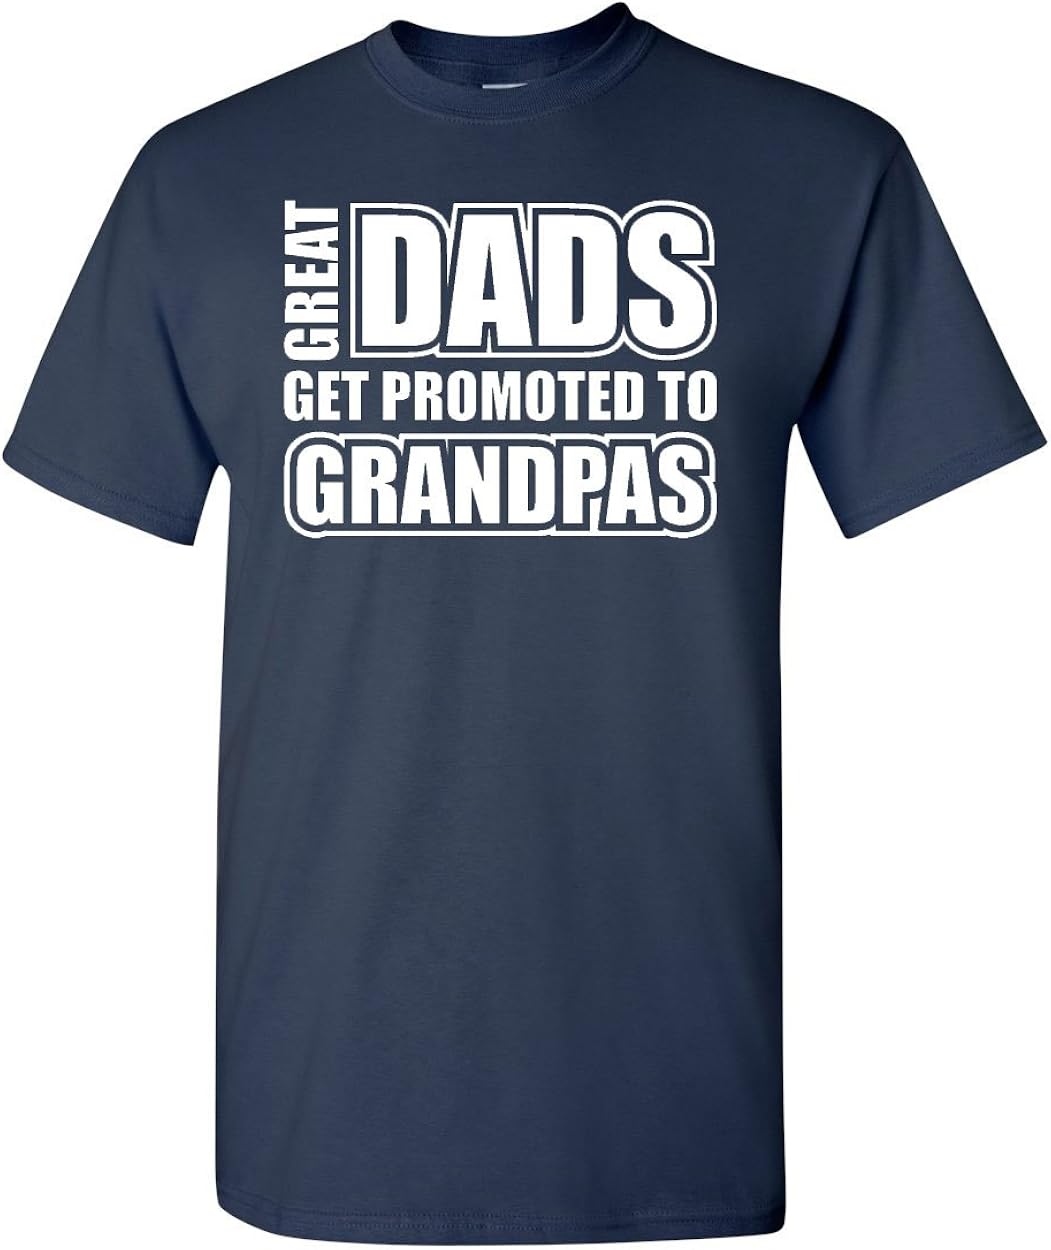
Great Dads Get Promoted to Grandpas Funny Adult T-Shirt Tee
Category: AMAZON FASHION
Great Dads Get Promoted To Grandpas Funny Adult T-Shirt Tee, Humor Novelty Tees, high quality shirt only from City Shirts
Features: 100% Cotton | Made in USA or Imported | Pull On closure | Machine Wash | High Quality 100% Cotton T-shirt | Front Sided Design | Available in Several Colors! | Printed in USA!